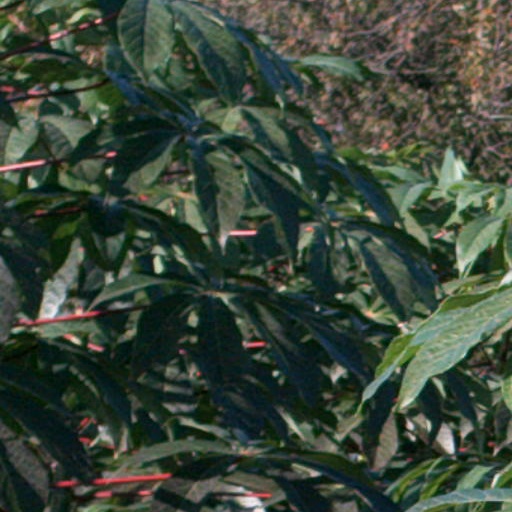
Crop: cassava